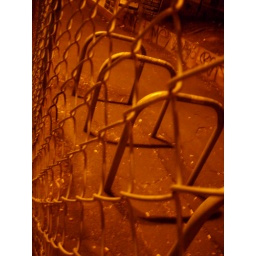
the fence at the train station, late at night under the lamps